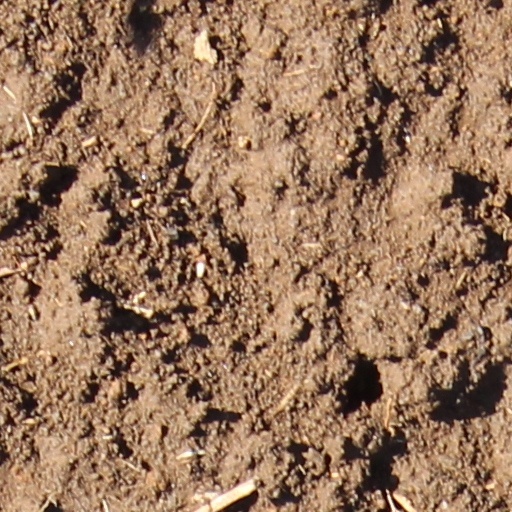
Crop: wheat